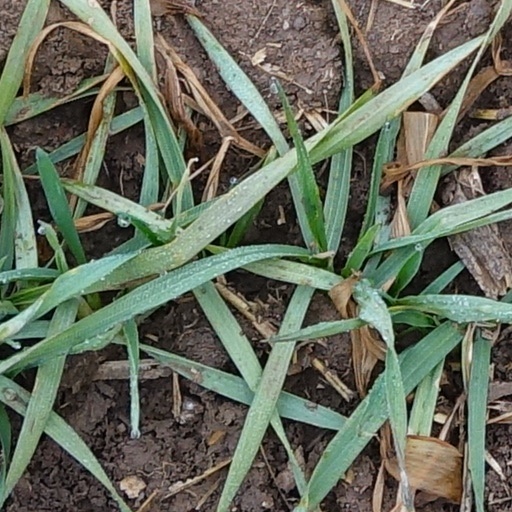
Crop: wheat